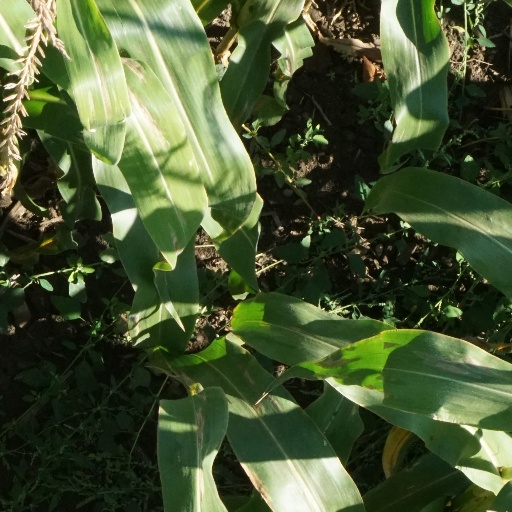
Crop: maize; corn